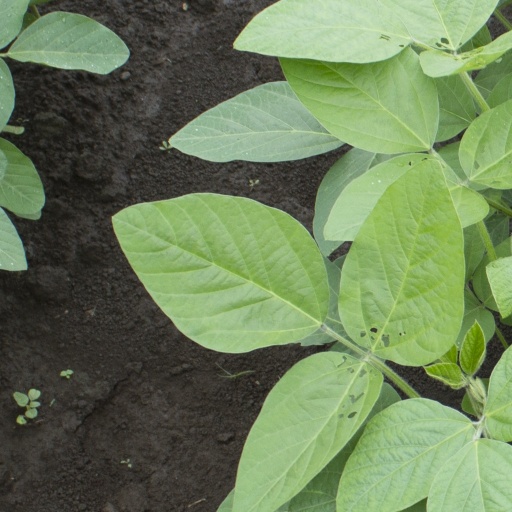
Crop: soybean